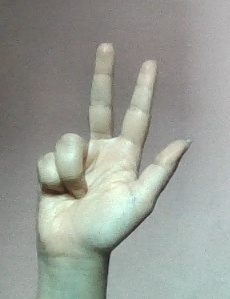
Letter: al